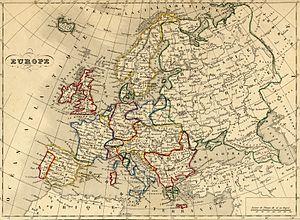
Carte géographique ancienne de l'Europe (wp-FR) avec noms en français dressée par le géographe Alexandre Vuillemin en 1843 extraite de son “Atlas universel de géographie ancienne et moderne à l'usage des pensionnats”. Le titre original de cette carte est “Europe”. Cette carte fait clairement la mosaïque d'états qui existaient en Europe avant la congrès de Vienne (wp-FR). Cet atlas était initialement monochrome mais son premier propriétaire a réhaussé manuellement en couleur les frontières ou limites administratives.
Alexandre Vuillemin, né à Paris en 1812 et mort en 1886, est un géographe français.
La Circassie est une région historique située au nord du Caucase sur la côte de la mer Noire. Elle comprenait la côte et la majeure partie du territoire de l'actuel kraï de Krasnodar. Aujourd’hui, les Circassiens vivent dans les républiques de Karatchaïévo-Tcherkessie, de Kabardino-Balkarie et d’Adyguée de la fédération de Russie. Il existe une diaspora dans d’autres pays.